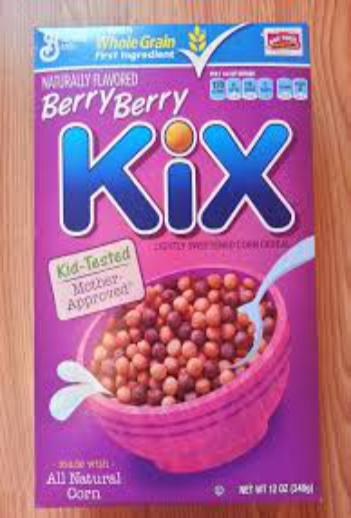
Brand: Berry Berry Kix
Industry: Food